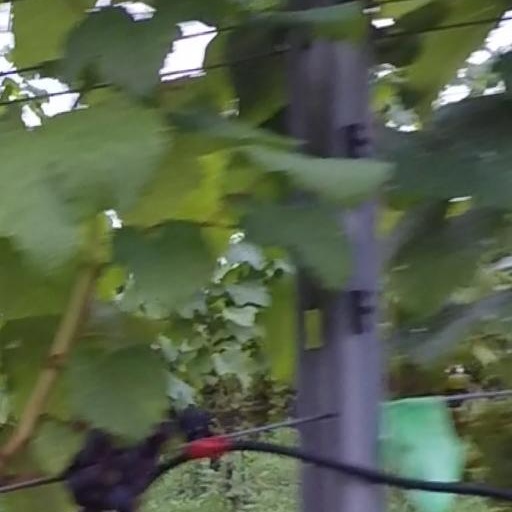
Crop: grape